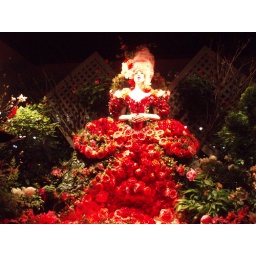
As seen in Macy's flower show window